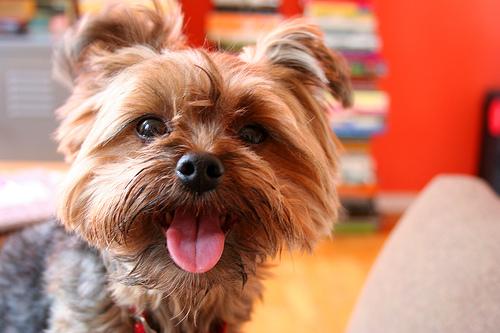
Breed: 340-n000120-Yorkshire_terrier